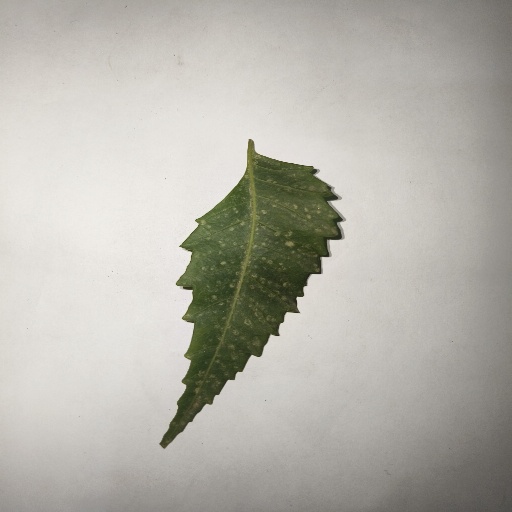
Species: Neem
Leaf condition: Powdery Mildew